5th Marine Division (United States)

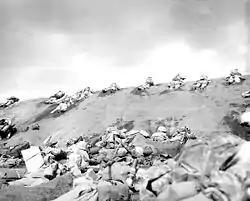
Marines of 5th Marine Division on Red Beach, Iwo Jima 19 February 1945

The 5th Division landed on beaches red 1, red 2 and green 1 at the base of Mount Suribachi on 19 February 1945 on Iwo Jima. The division sustained heavy initial losses, so much so that by that afternoon, the 26th Marine Regiment (26th Marines) had to be released as the division reserve. On 23 February, two American flags were raised on Mount Suribachi by members of the 28th Marine Regiment (28th Marines). The 5th Division would fight on Iwo Jima from 19 February until 26 March where they would sustain 2,482 killed in action, 19 missing in action, and 6,218 wounded in action. This was the highest casualty rate among the three Marine divisions involved in the invasion. The 5th Division began loading onto ships on 26 March, finally leaving Iwo Jima on 27 March 1945 sailing for Hawaii.